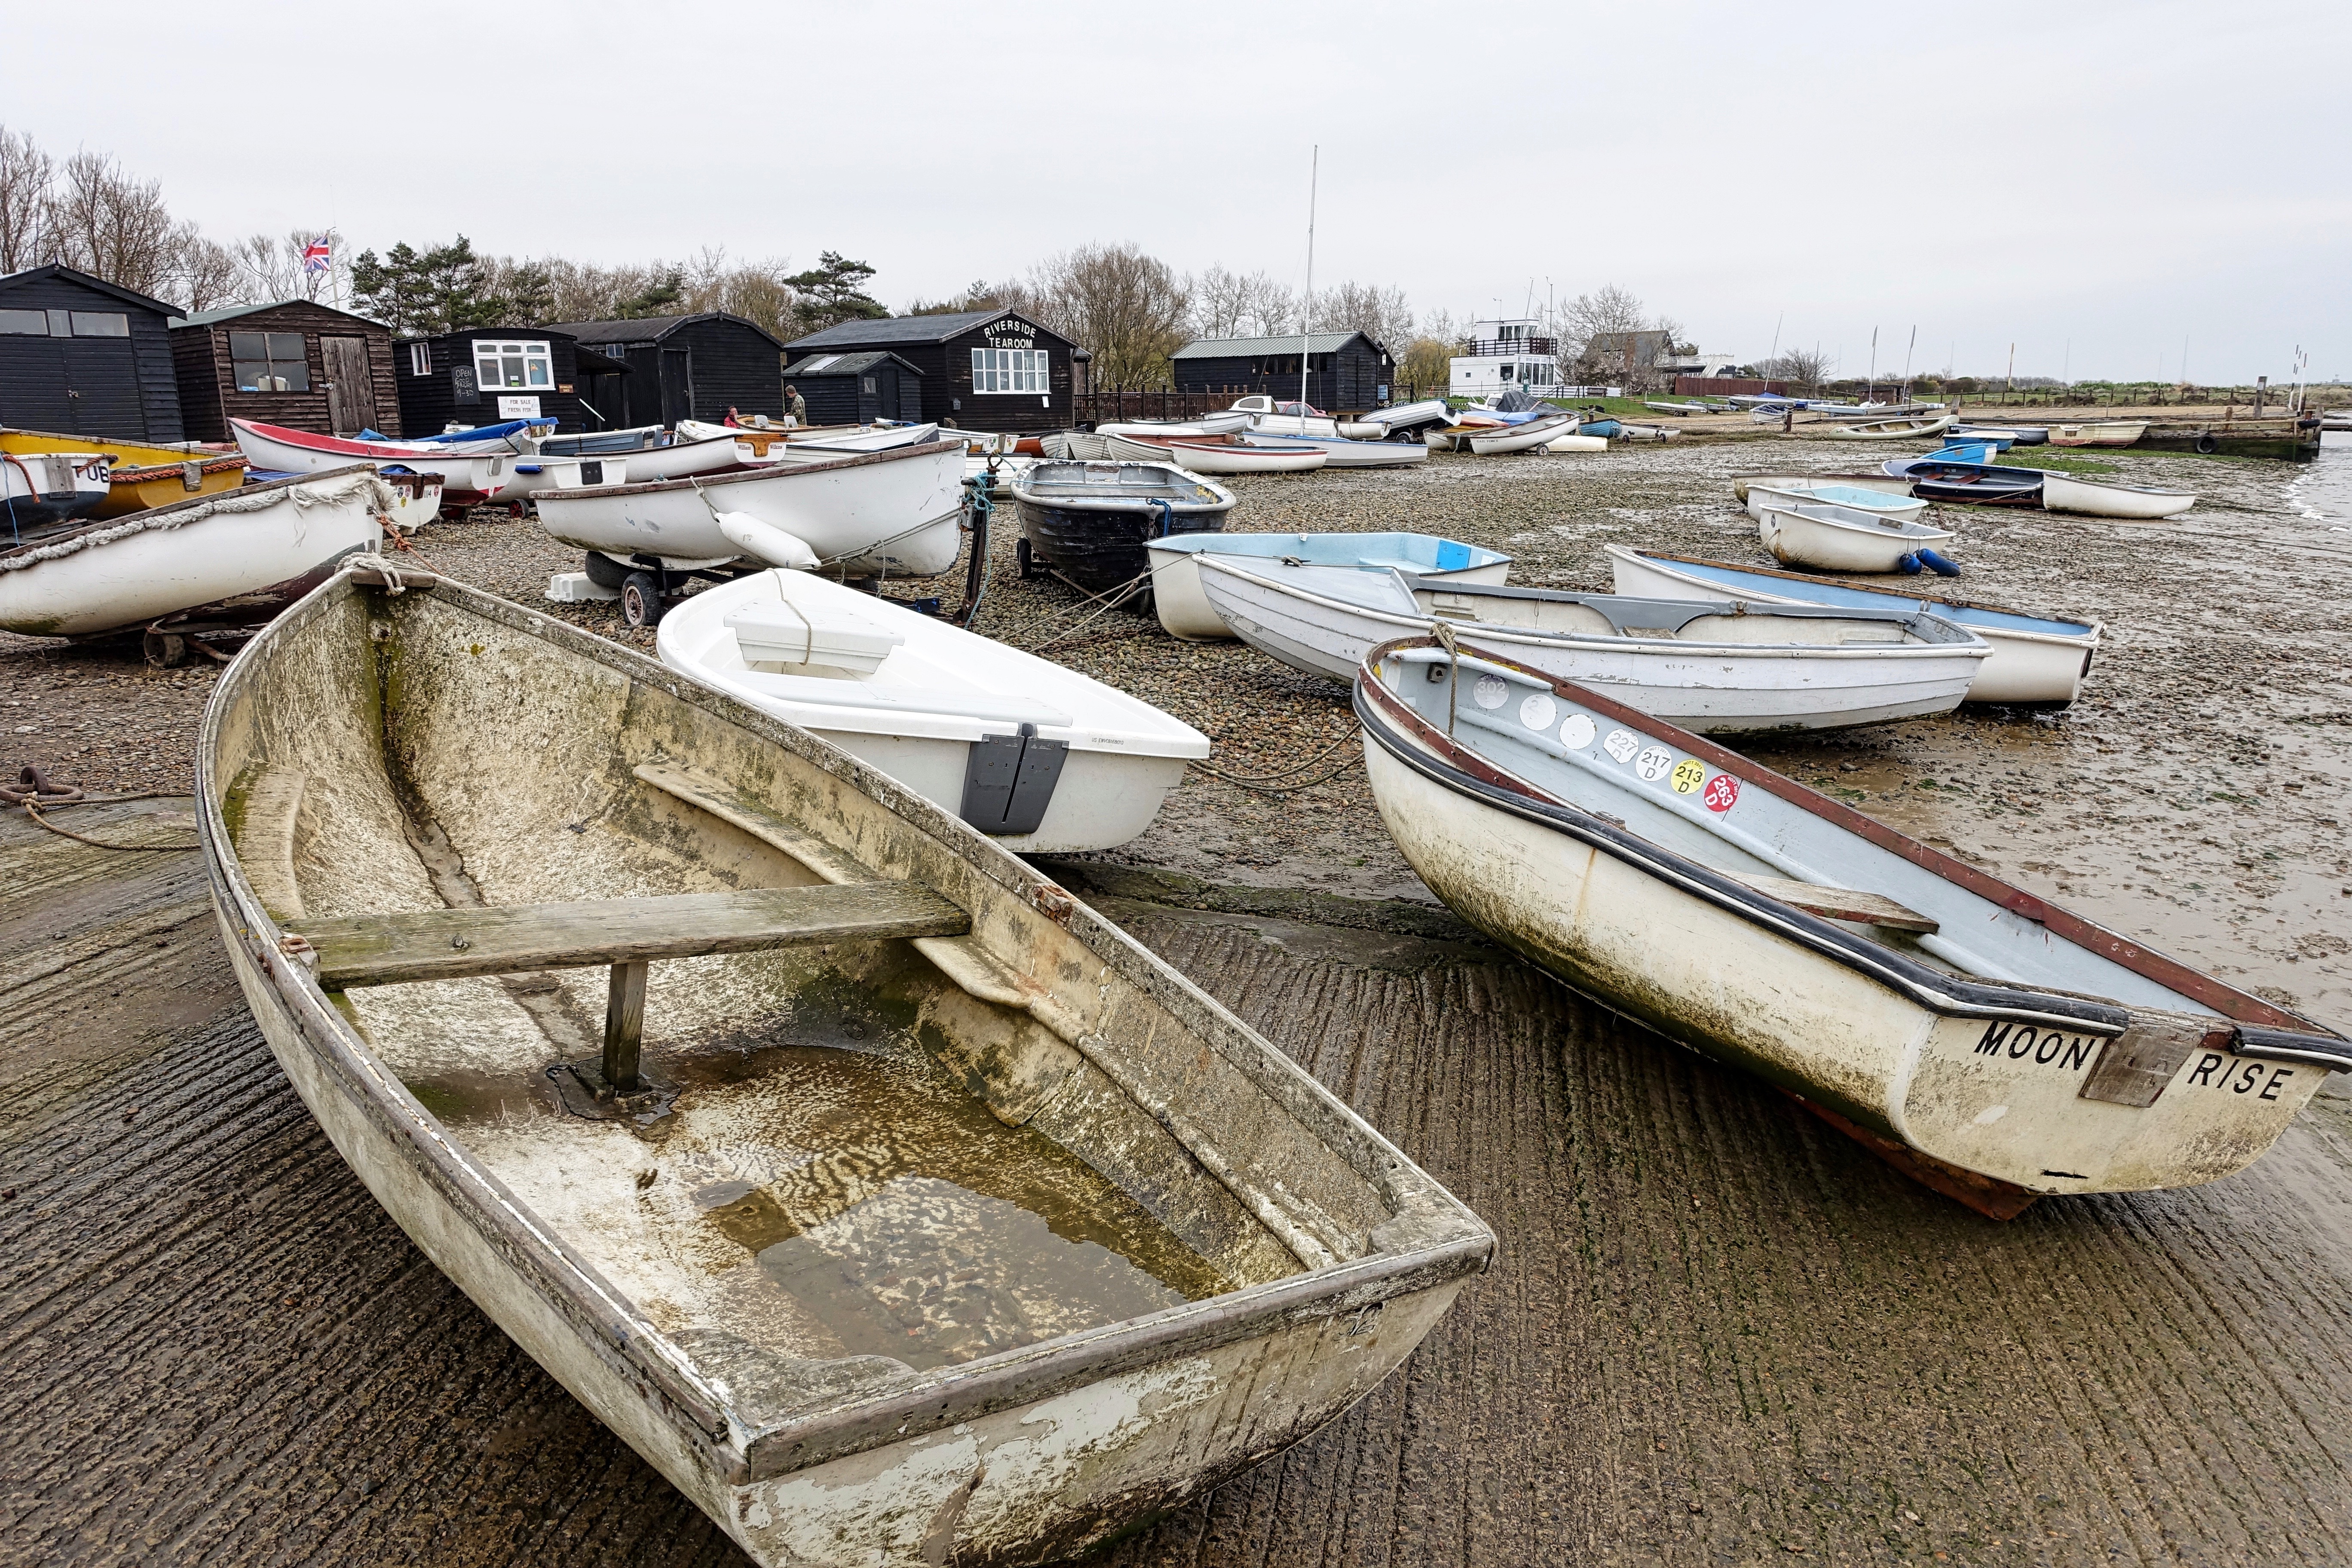
sea, coast, dock, boat, shore, recreation, vehicle, fishing, mast, beached, motorboat, nautical, boating, boats, marine, watercraft, dinghy, skiff, watercraft rowing